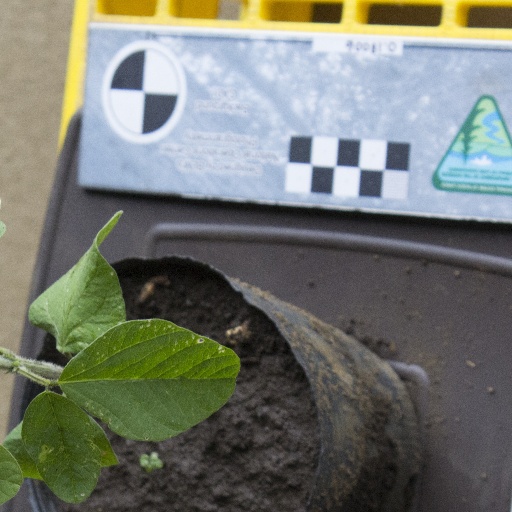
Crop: soybean